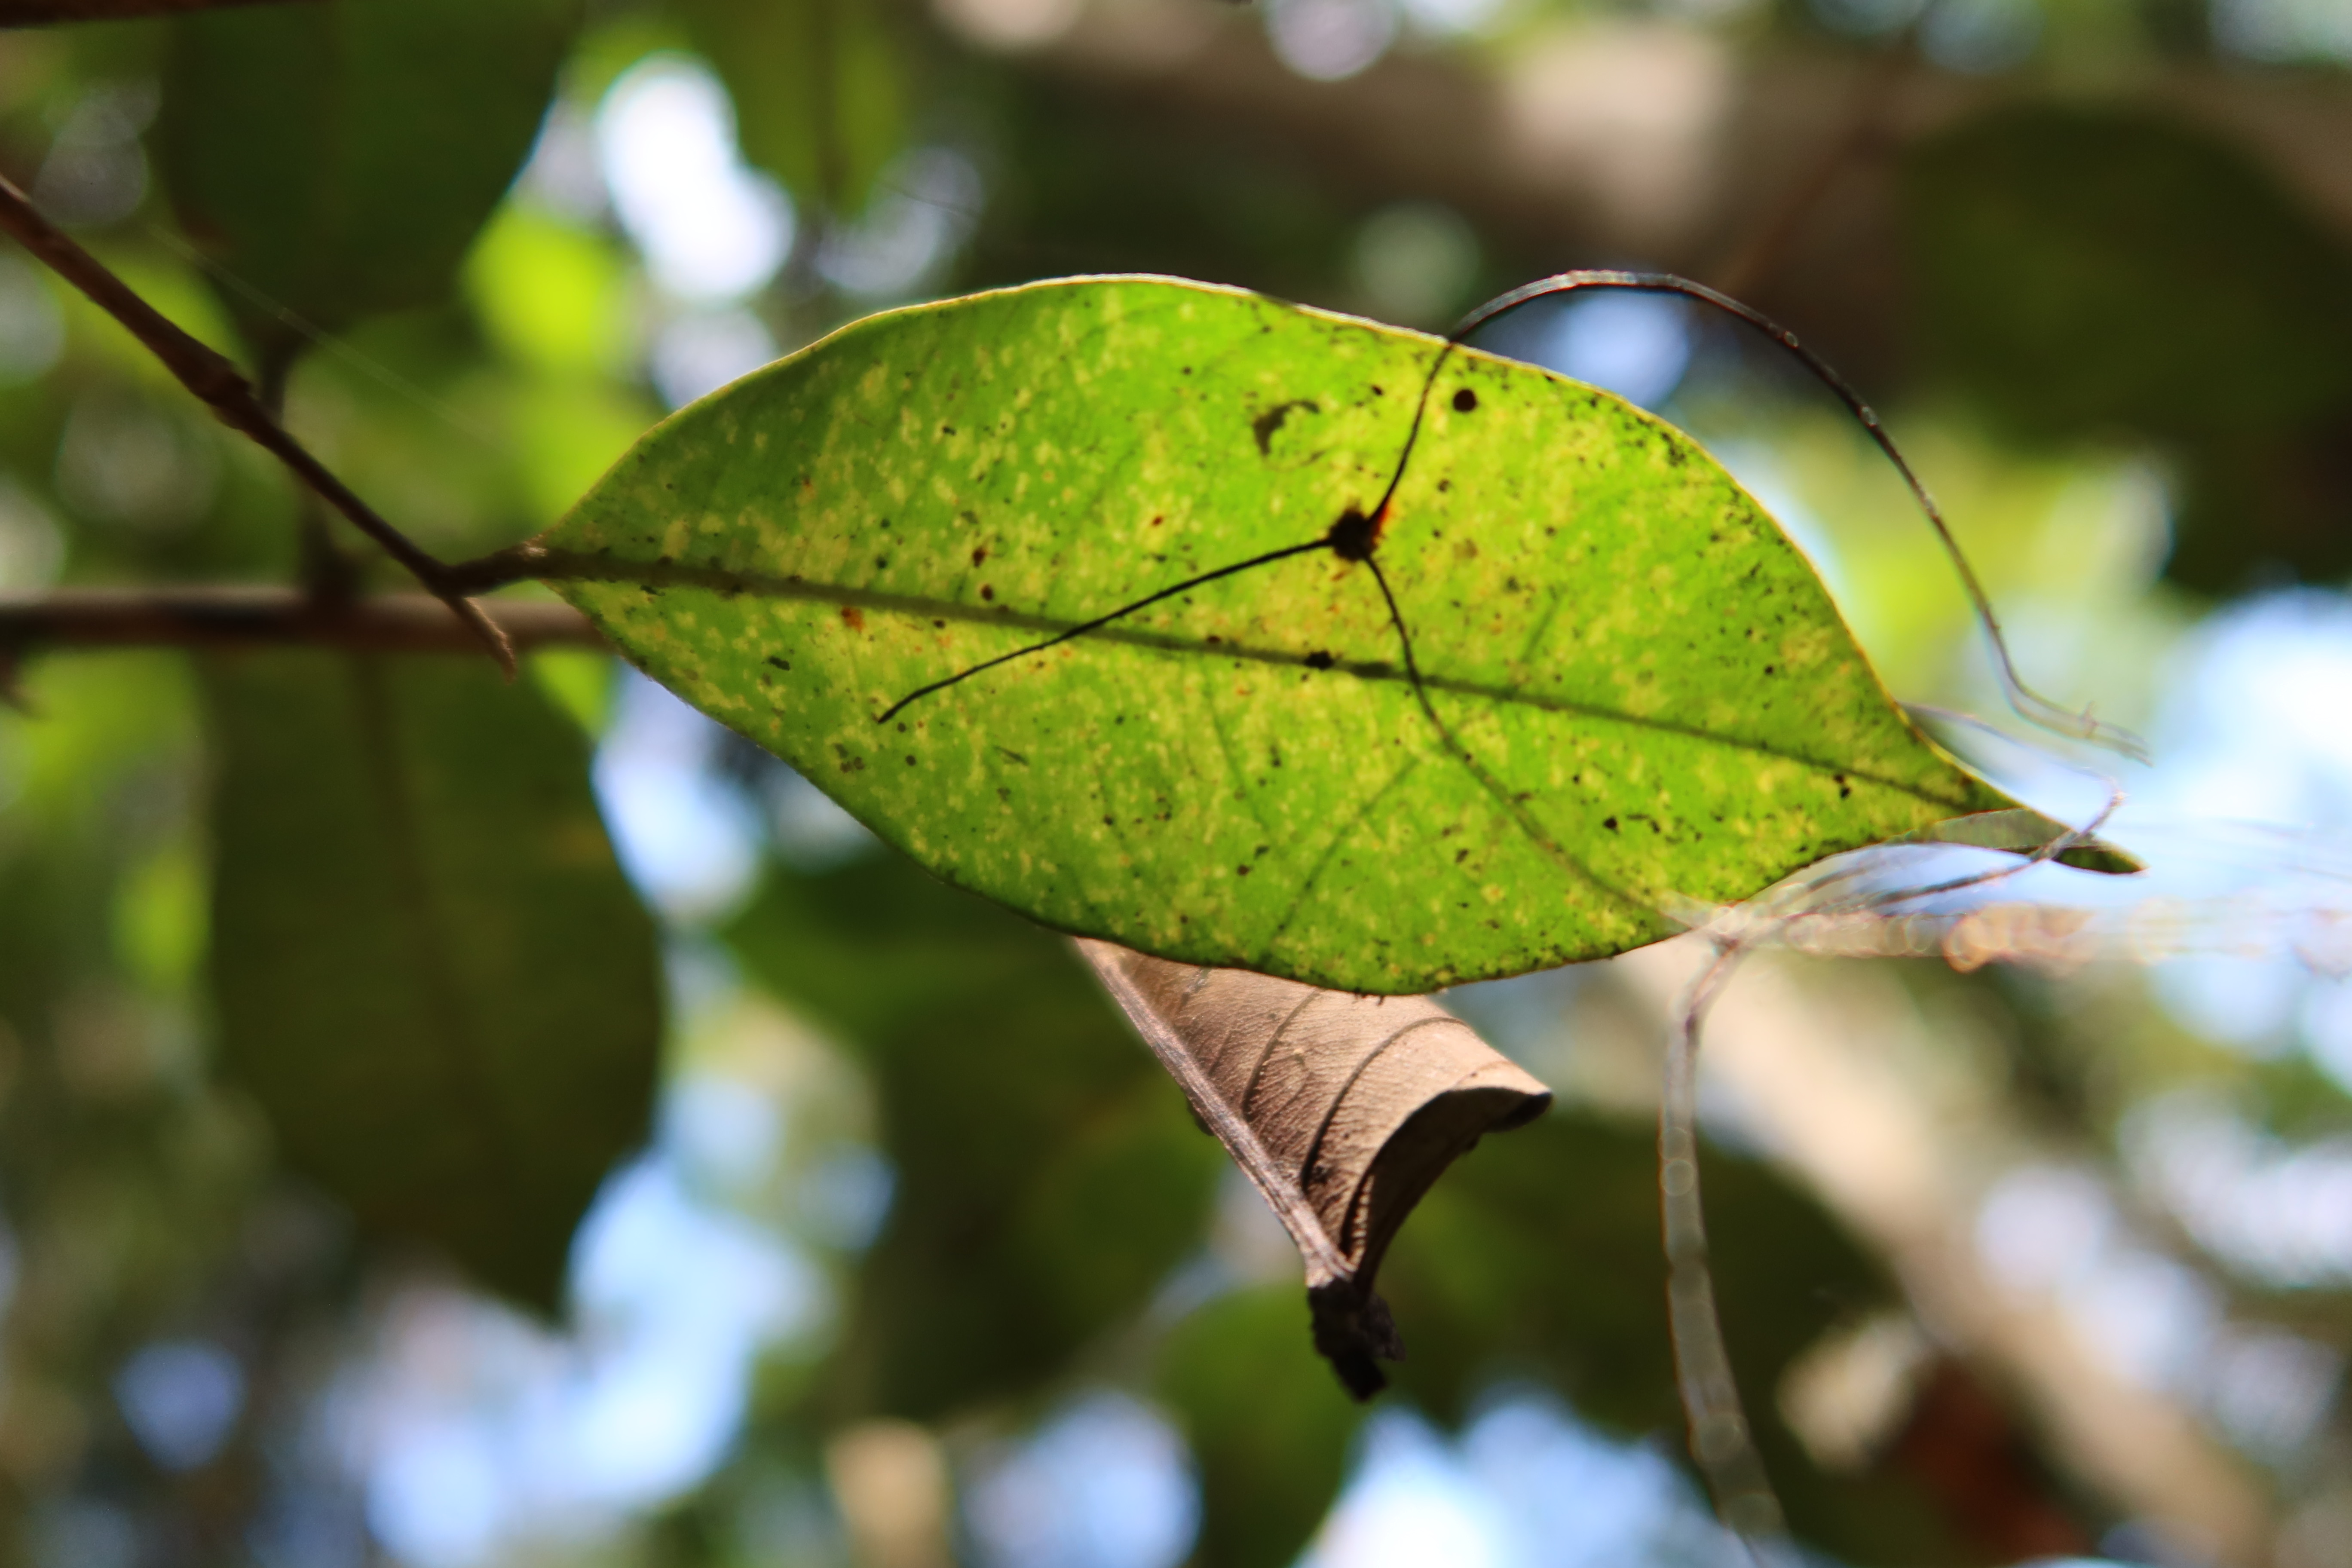
Label: Spiders